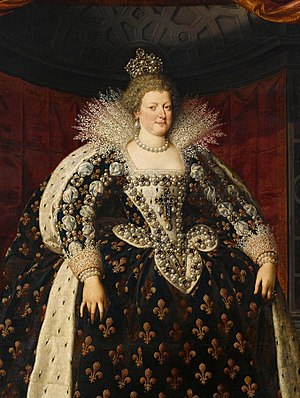
Frankrigs dronninger / Huset Capet / Huset Bourbon
Dette er en liste over de kvinder, der har været dronninger eller kejserinder i det franske monarki. Alle Frankrigs monarker var mandlige, selvom nogle kvinder har styret Frankrig som regenter.